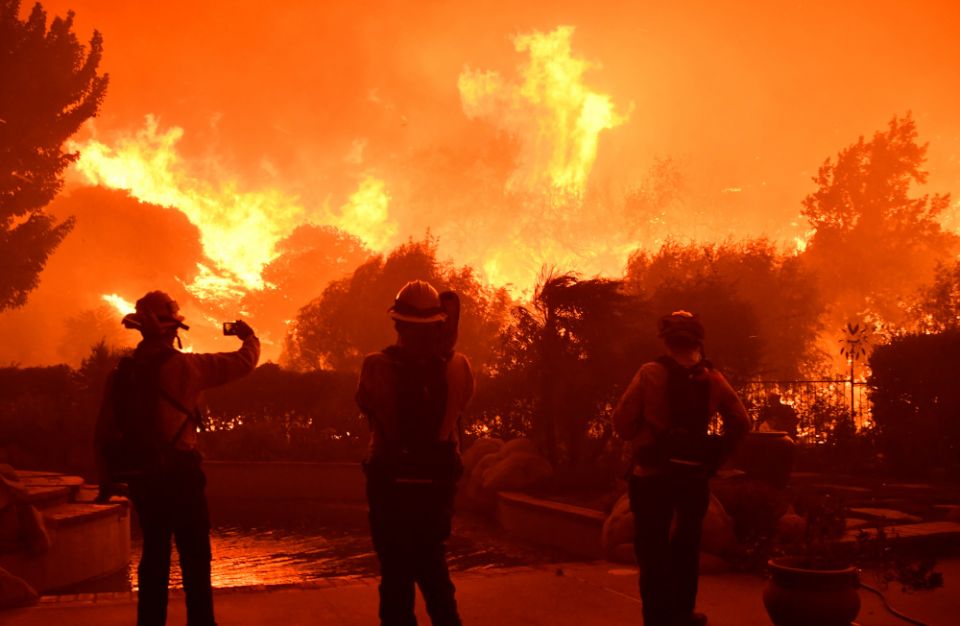
Label: urban_fire